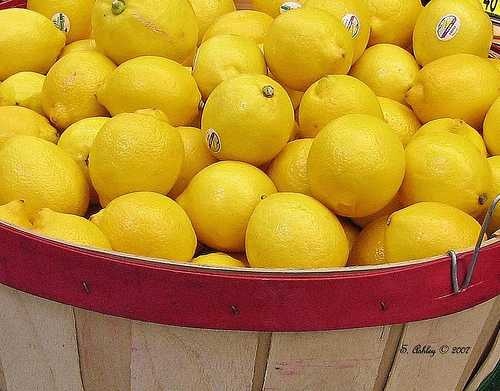
Label: Lemon